Rajpara State (Halar)

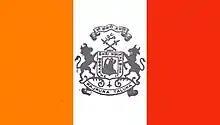
Coat of arms of Rajpura (Halar)

The Fifth Class Non-Salute Princely state and taluka, in Halar "prant", was ruled by Jadeja Rajput Chieftains by primogeniture. It is an offshoot of the Kotda-Sangani State, whose first Thakur (title) Togujiraj, the founder of the house, the second son of Sangoji of Kotda-Sangani, received in appanage (jagir) with some other villages.